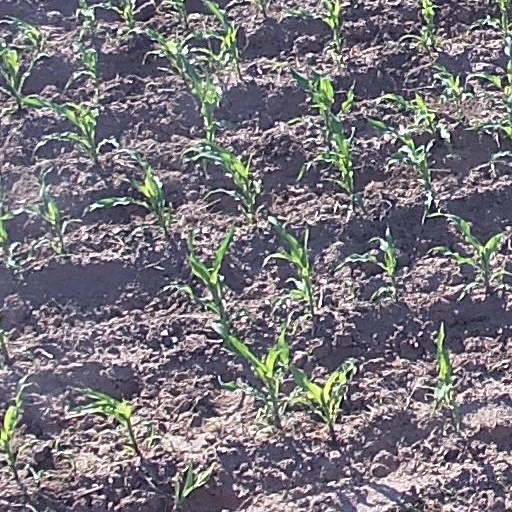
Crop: maize; corn